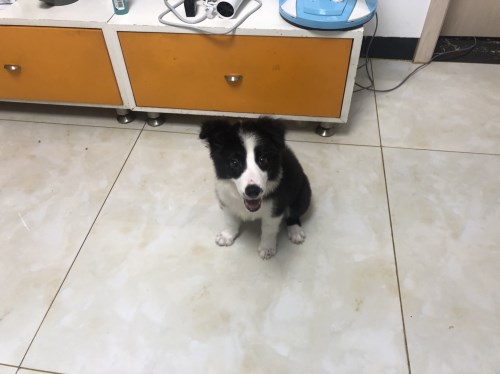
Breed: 2594-n000109-Border_collie